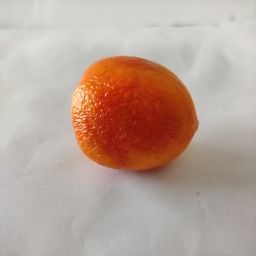
Crop: Tomato
Quality: Old